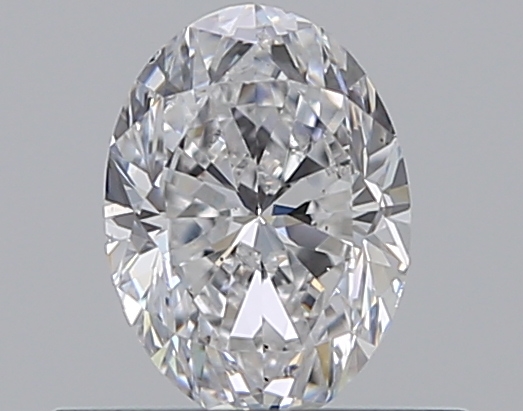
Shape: oval
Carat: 0.5
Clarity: VS2
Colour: D
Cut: GD
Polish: VG
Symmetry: VG
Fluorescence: N
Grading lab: GIA
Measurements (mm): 5.92 x 4.3 x 2.84